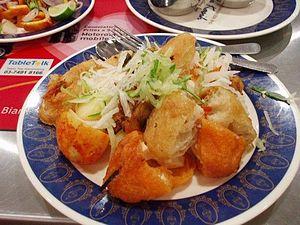
La cuisine malaisienne est issue de la fusion d'influences locales, indiennes, javanaises et chinoises pour l'essentiel, mais auxquelles s'ajoutent des influences de groupes ethniques locaux de Sabah et Sarawak, des Orang Asli comme des Peranakan. Sans oublier l'influence des expatriés et l'apport des migrations antérieures et de l'apport colonial, qui amènent à la cuisine malaise des touches britanniques, portugaises, hollandaises ou thaïes.